Adam Knioła

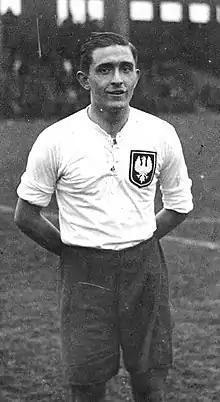

Adam Knioła (7 February 1911 – 26 December 1942) was a Polish footballer who played as a forward. He earned two caps for the Poland national team from 1931 to 1935.